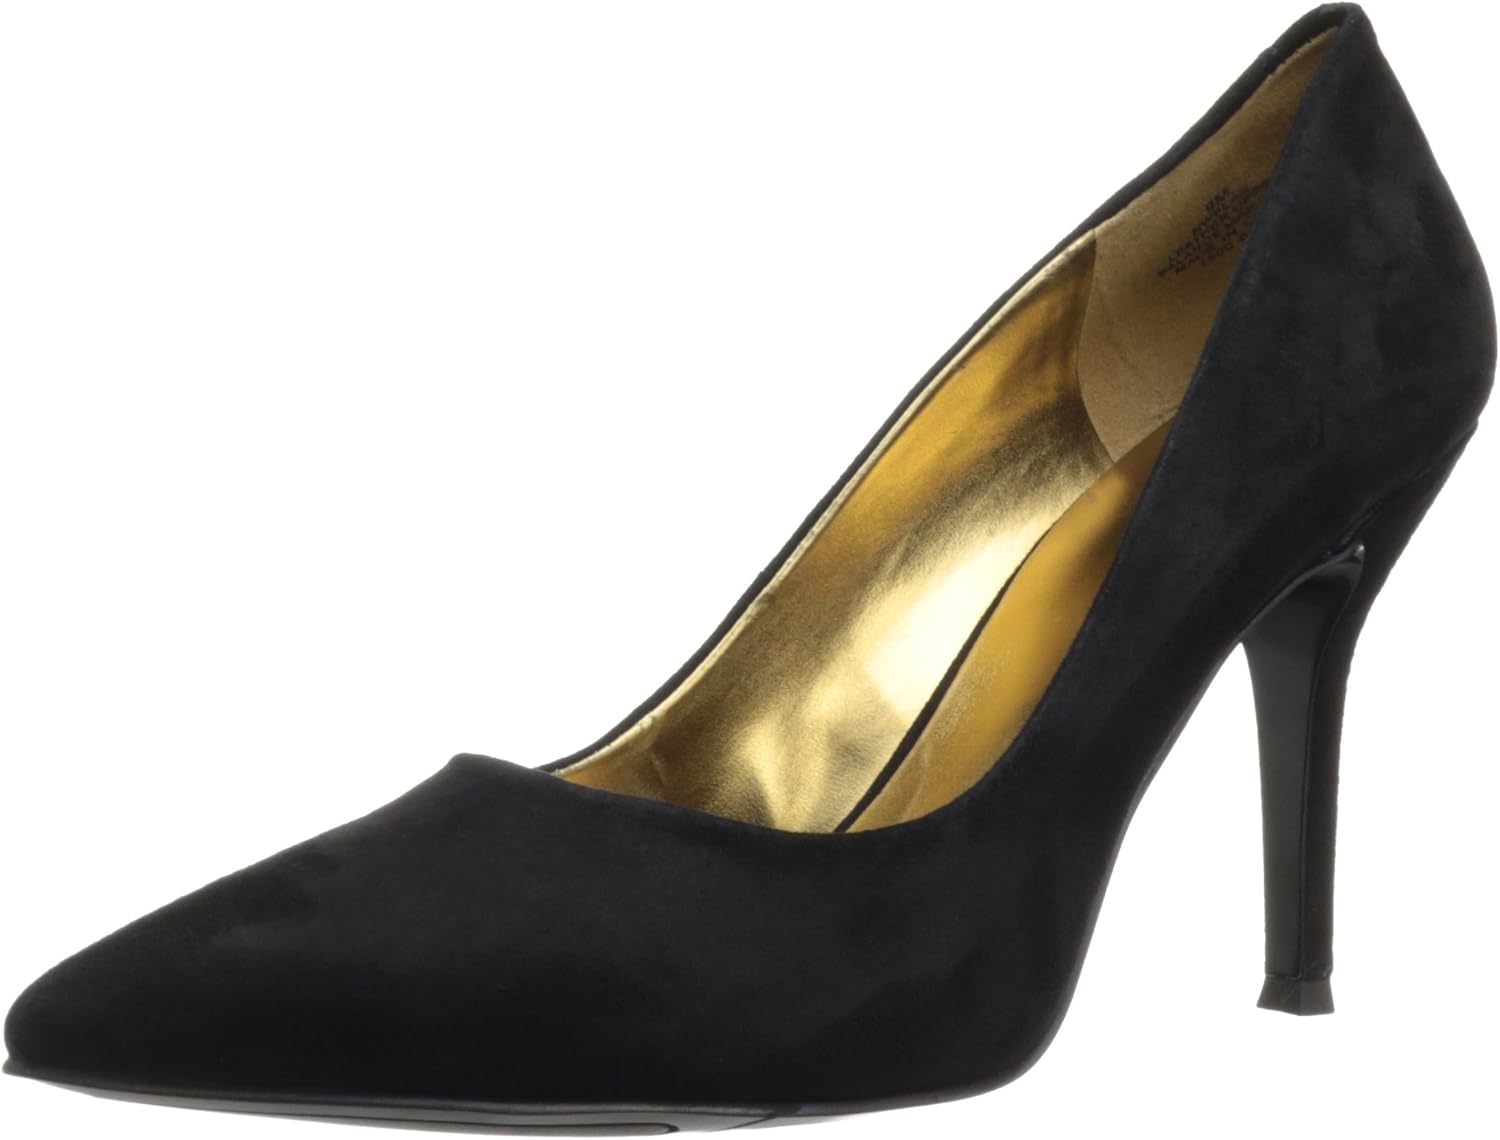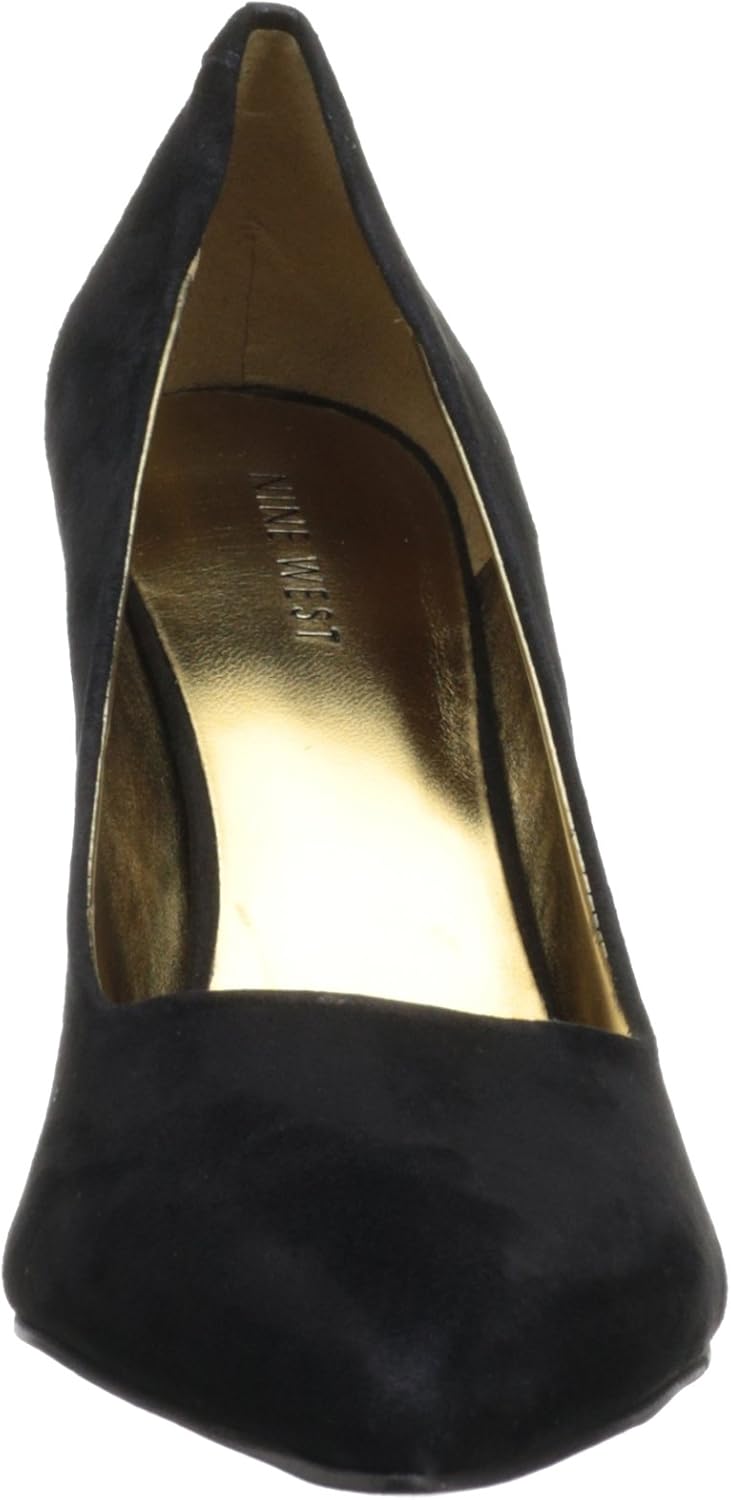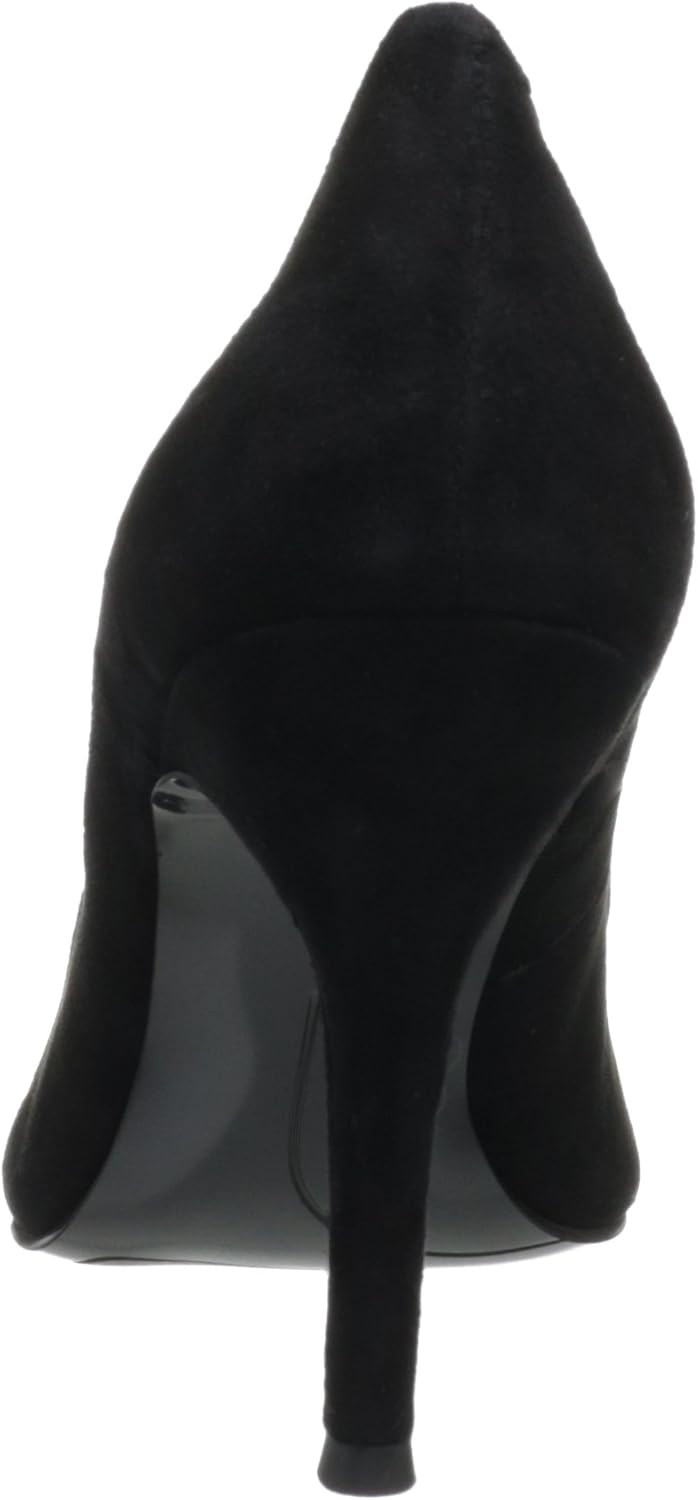
Nine West Women's Flax Suede Dress Pump
Category: AMAZON FASHION
A simple silhouette yields a sleek, sophisticated look for Nine West's Flax pumps. With a pointed-toe profile and 3-1/2" covered heel, they'll take you from day into evening effortlessly and elegantly. Nine West offers a quick edit of the runways -- pinpointing the must have looks of the season, and translating what is fun, hip, and of the moment. It is trend-right footwear that you will reach for in your closet again and again. Nine West is sure to be your trusted resource for everyday chic style.
Features: 100% Leather | Imported | Synthetic sole | Heel measures approximately 3.5" | Pointed-toe pumps. | Available in a variety of different uppers including synthetic and leather materials. | Lightly cushioned man-made footbed. | Wrapped stiletto heel.